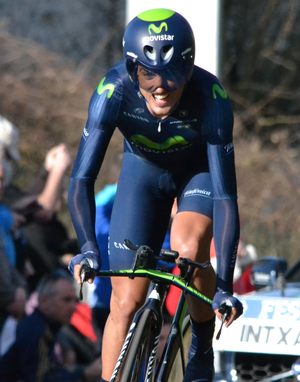
Paris-Nice 2015